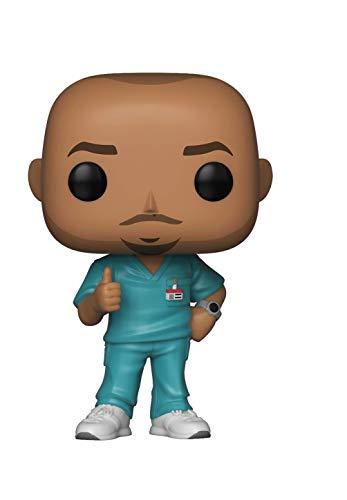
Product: Funko Pop TV: Scrubs- Turk Toy, Multicolor
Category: Toys & Games | Toy Figures & Playsets | Action Figures
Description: From scrubs, turk, as a stylized POP vinyl from Funko.
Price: $10.71
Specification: ProductDimensions:2x3x4inches|ItemWeight:4.2ounces|ShippingWeight:7.2ounces(Viewshippingratesandpolicies)|ASIN:B07HB4VLYZ|Itemmodelnumber:35599|Manufacturerrecommendedage:3months-8years